1965 FA Cup final

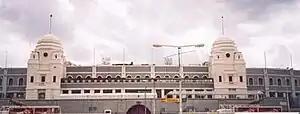
The final was held at Wembley Stadium.

The match was Liverpool's third appearance in the final. They had reached the final in 1914, when they lost 1–0 to Burnley, and 1950, when they were beaten 2–0 by Arsenal. Leeds were appearing in their first final; the furthest they had reached before was the quarter-finals of the 1949–50 competition, when they lost to Arsenal. The two League meetings between the teams during the season resulted in a win each. Leeds won the first match 4–2 in August, at Elland Road. The return fixture at Anfield was won 2–1 by Liverpool.